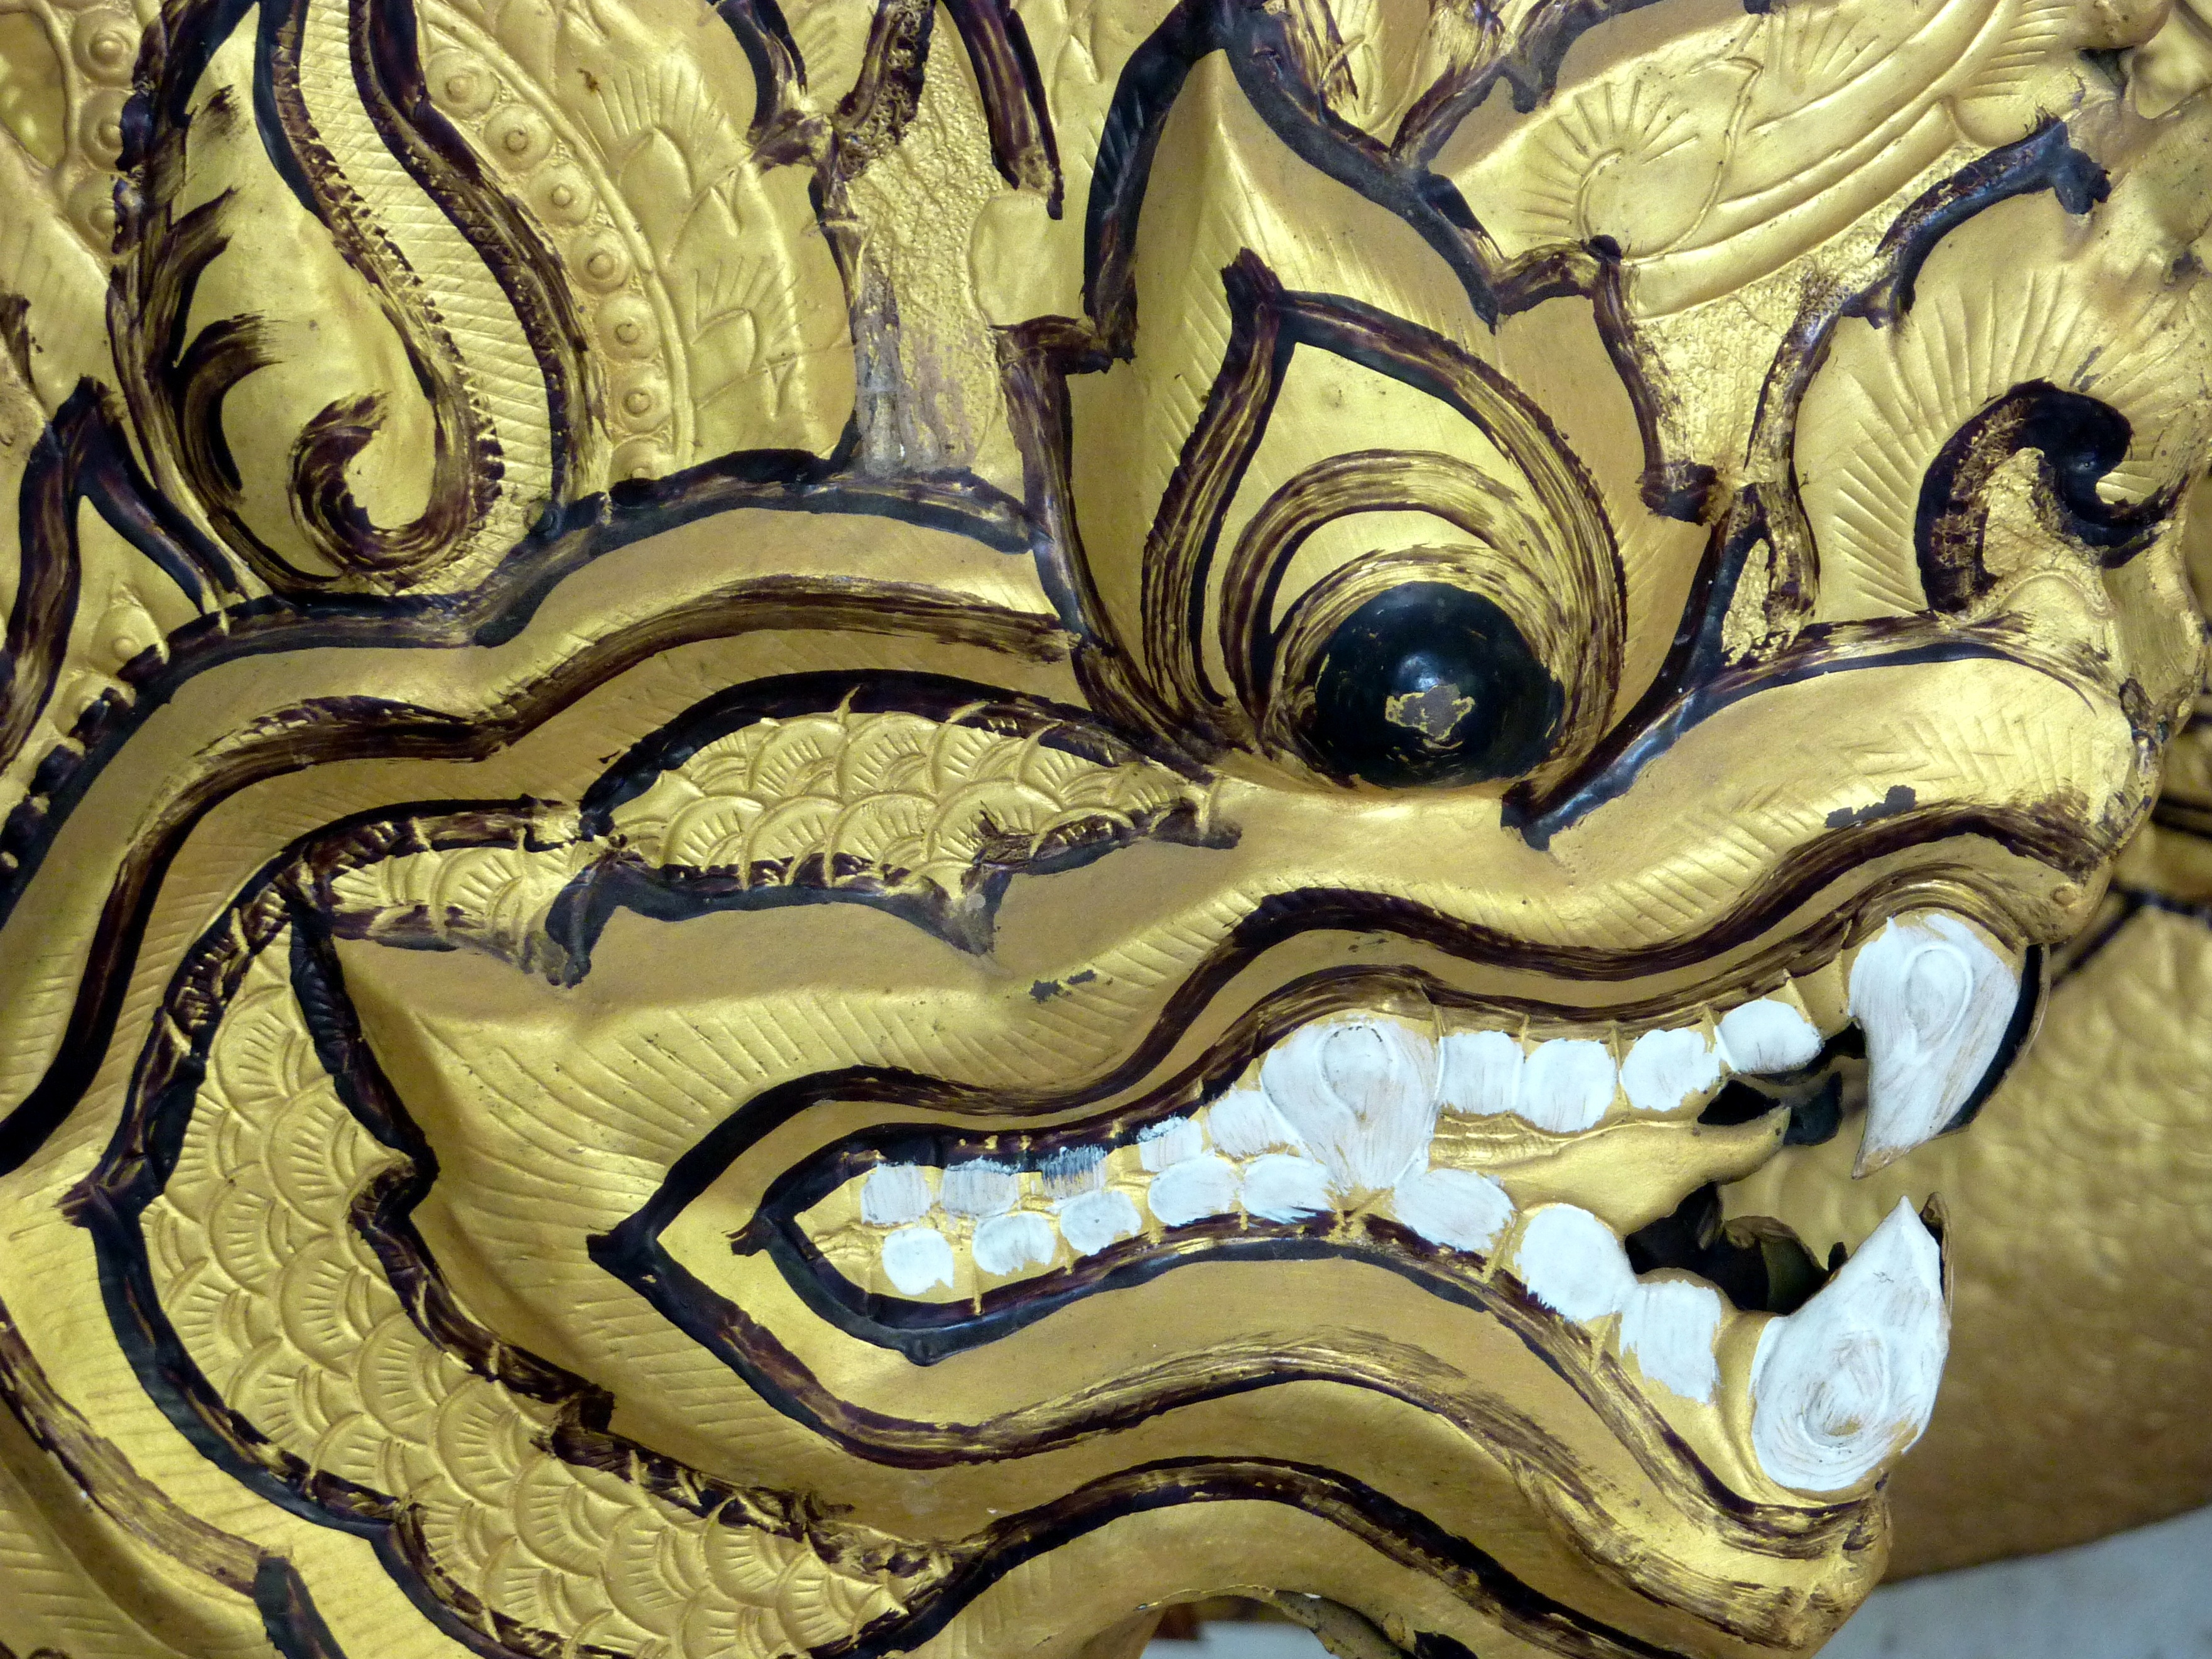
pattern, asia, sculpture, art, gold, temple, dragon, carving, serpent, mythology, ancient history